Sandra Echeverría

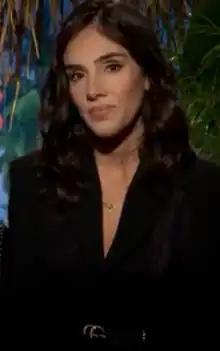
Echeverría in 2020

In 2002, Echeverría starred in TV Azteca's "Súbete A Mi Moto", alongside Bárbara Mori and Michel Brown. In 2004, she led the second season of TV Azteca's "Soñarás". In 2006, she starred in Telemundo's "Marina", opposite Mauricio Ochmann. Her co-protagonist was eventually replaced by Manolo Cardona.